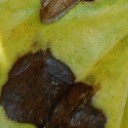
Label: Miner